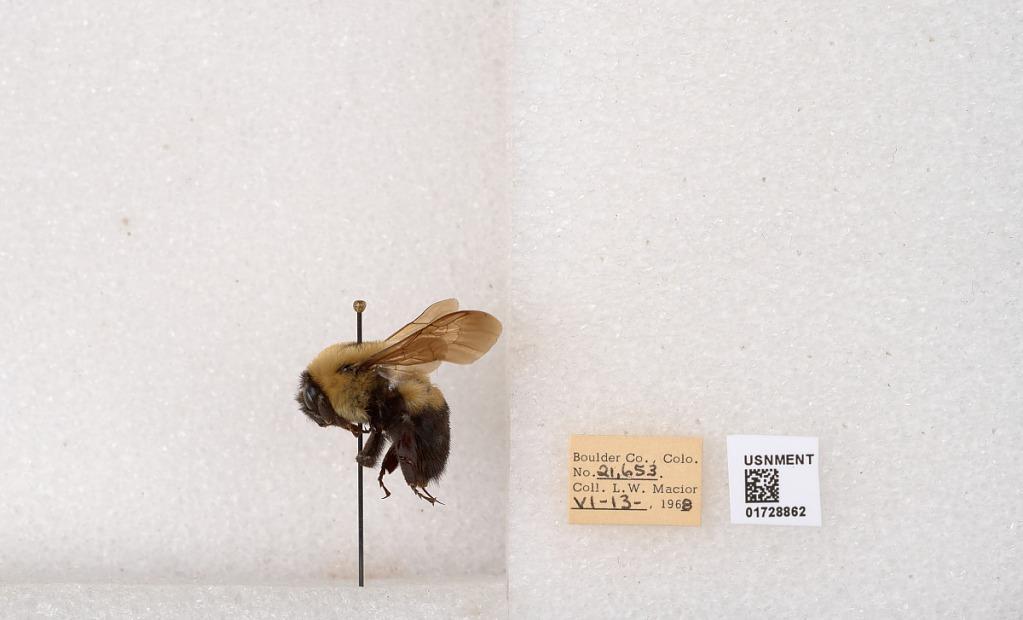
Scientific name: Bombus (Separatobombus) griseocollis (De Geer)
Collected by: L. Macior
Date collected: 1968-6-13
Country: United States
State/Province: Colorado
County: Boulder
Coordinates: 40.0925, -105.358